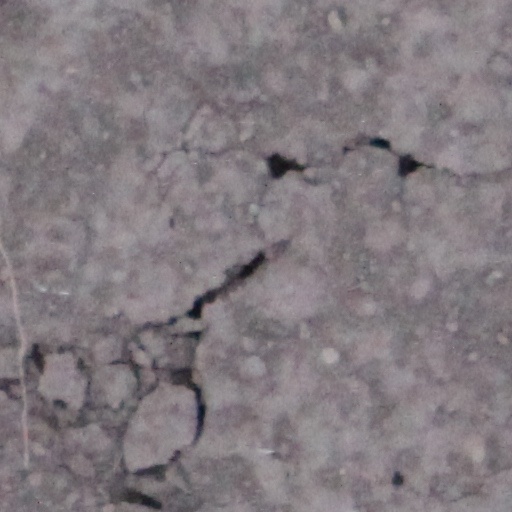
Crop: wheat